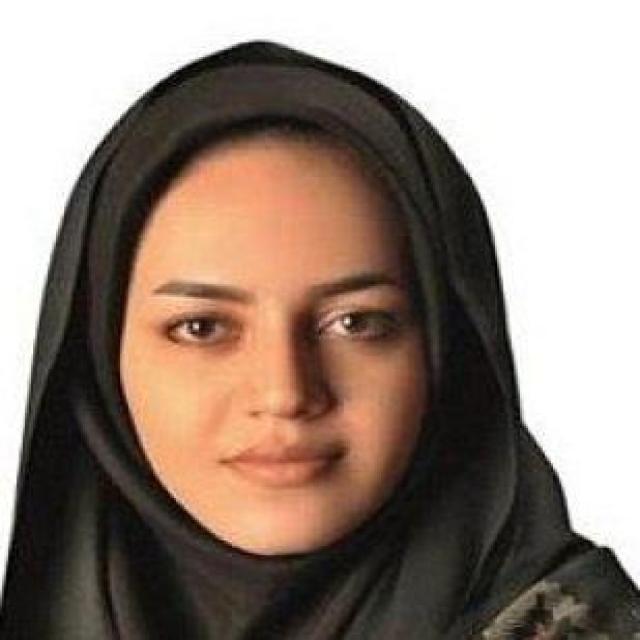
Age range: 21-44